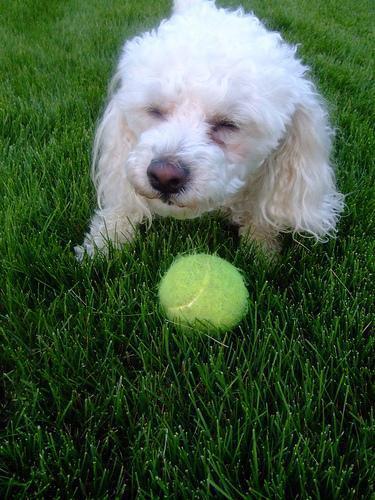
miniature_poodle